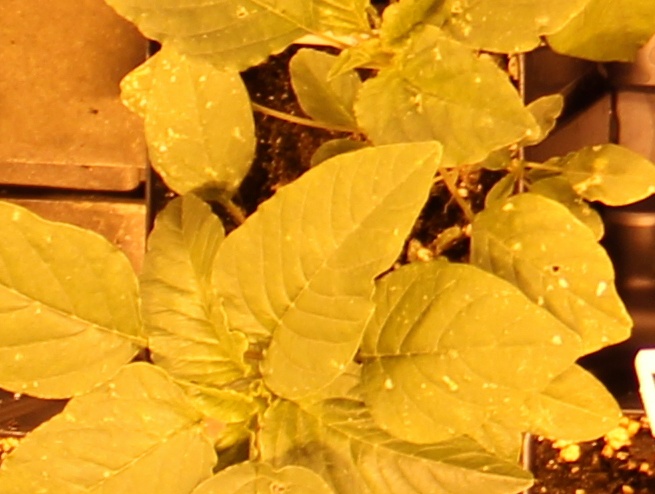
Label: Palmer Amaranth